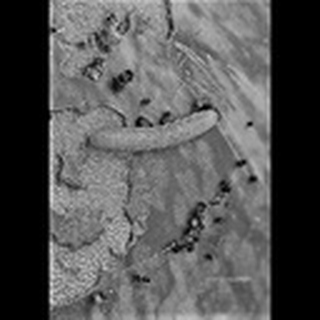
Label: cotton_army_worm